Effects of the 1928 Okeechobee hurricane in Florida

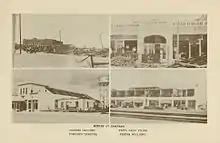
Four images depicting damage to a grocery store, pharmacy, theatre, and another business building

The storm produced nearly of rainfall in Homestead, leaving high water that damaged some truck crops and shrubbery. Miami recorded sustained winds of and gusts up to , damaging awnings, plate-glass windows, trees, and vegetation, while interrupting electrical and telegraph services. Heavy rainfall damaged some homes and offices and left some streets in southern Miami impassable.